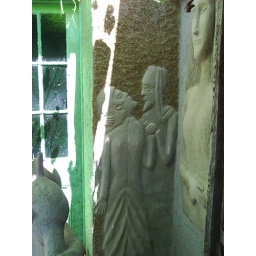
house wall under arbor